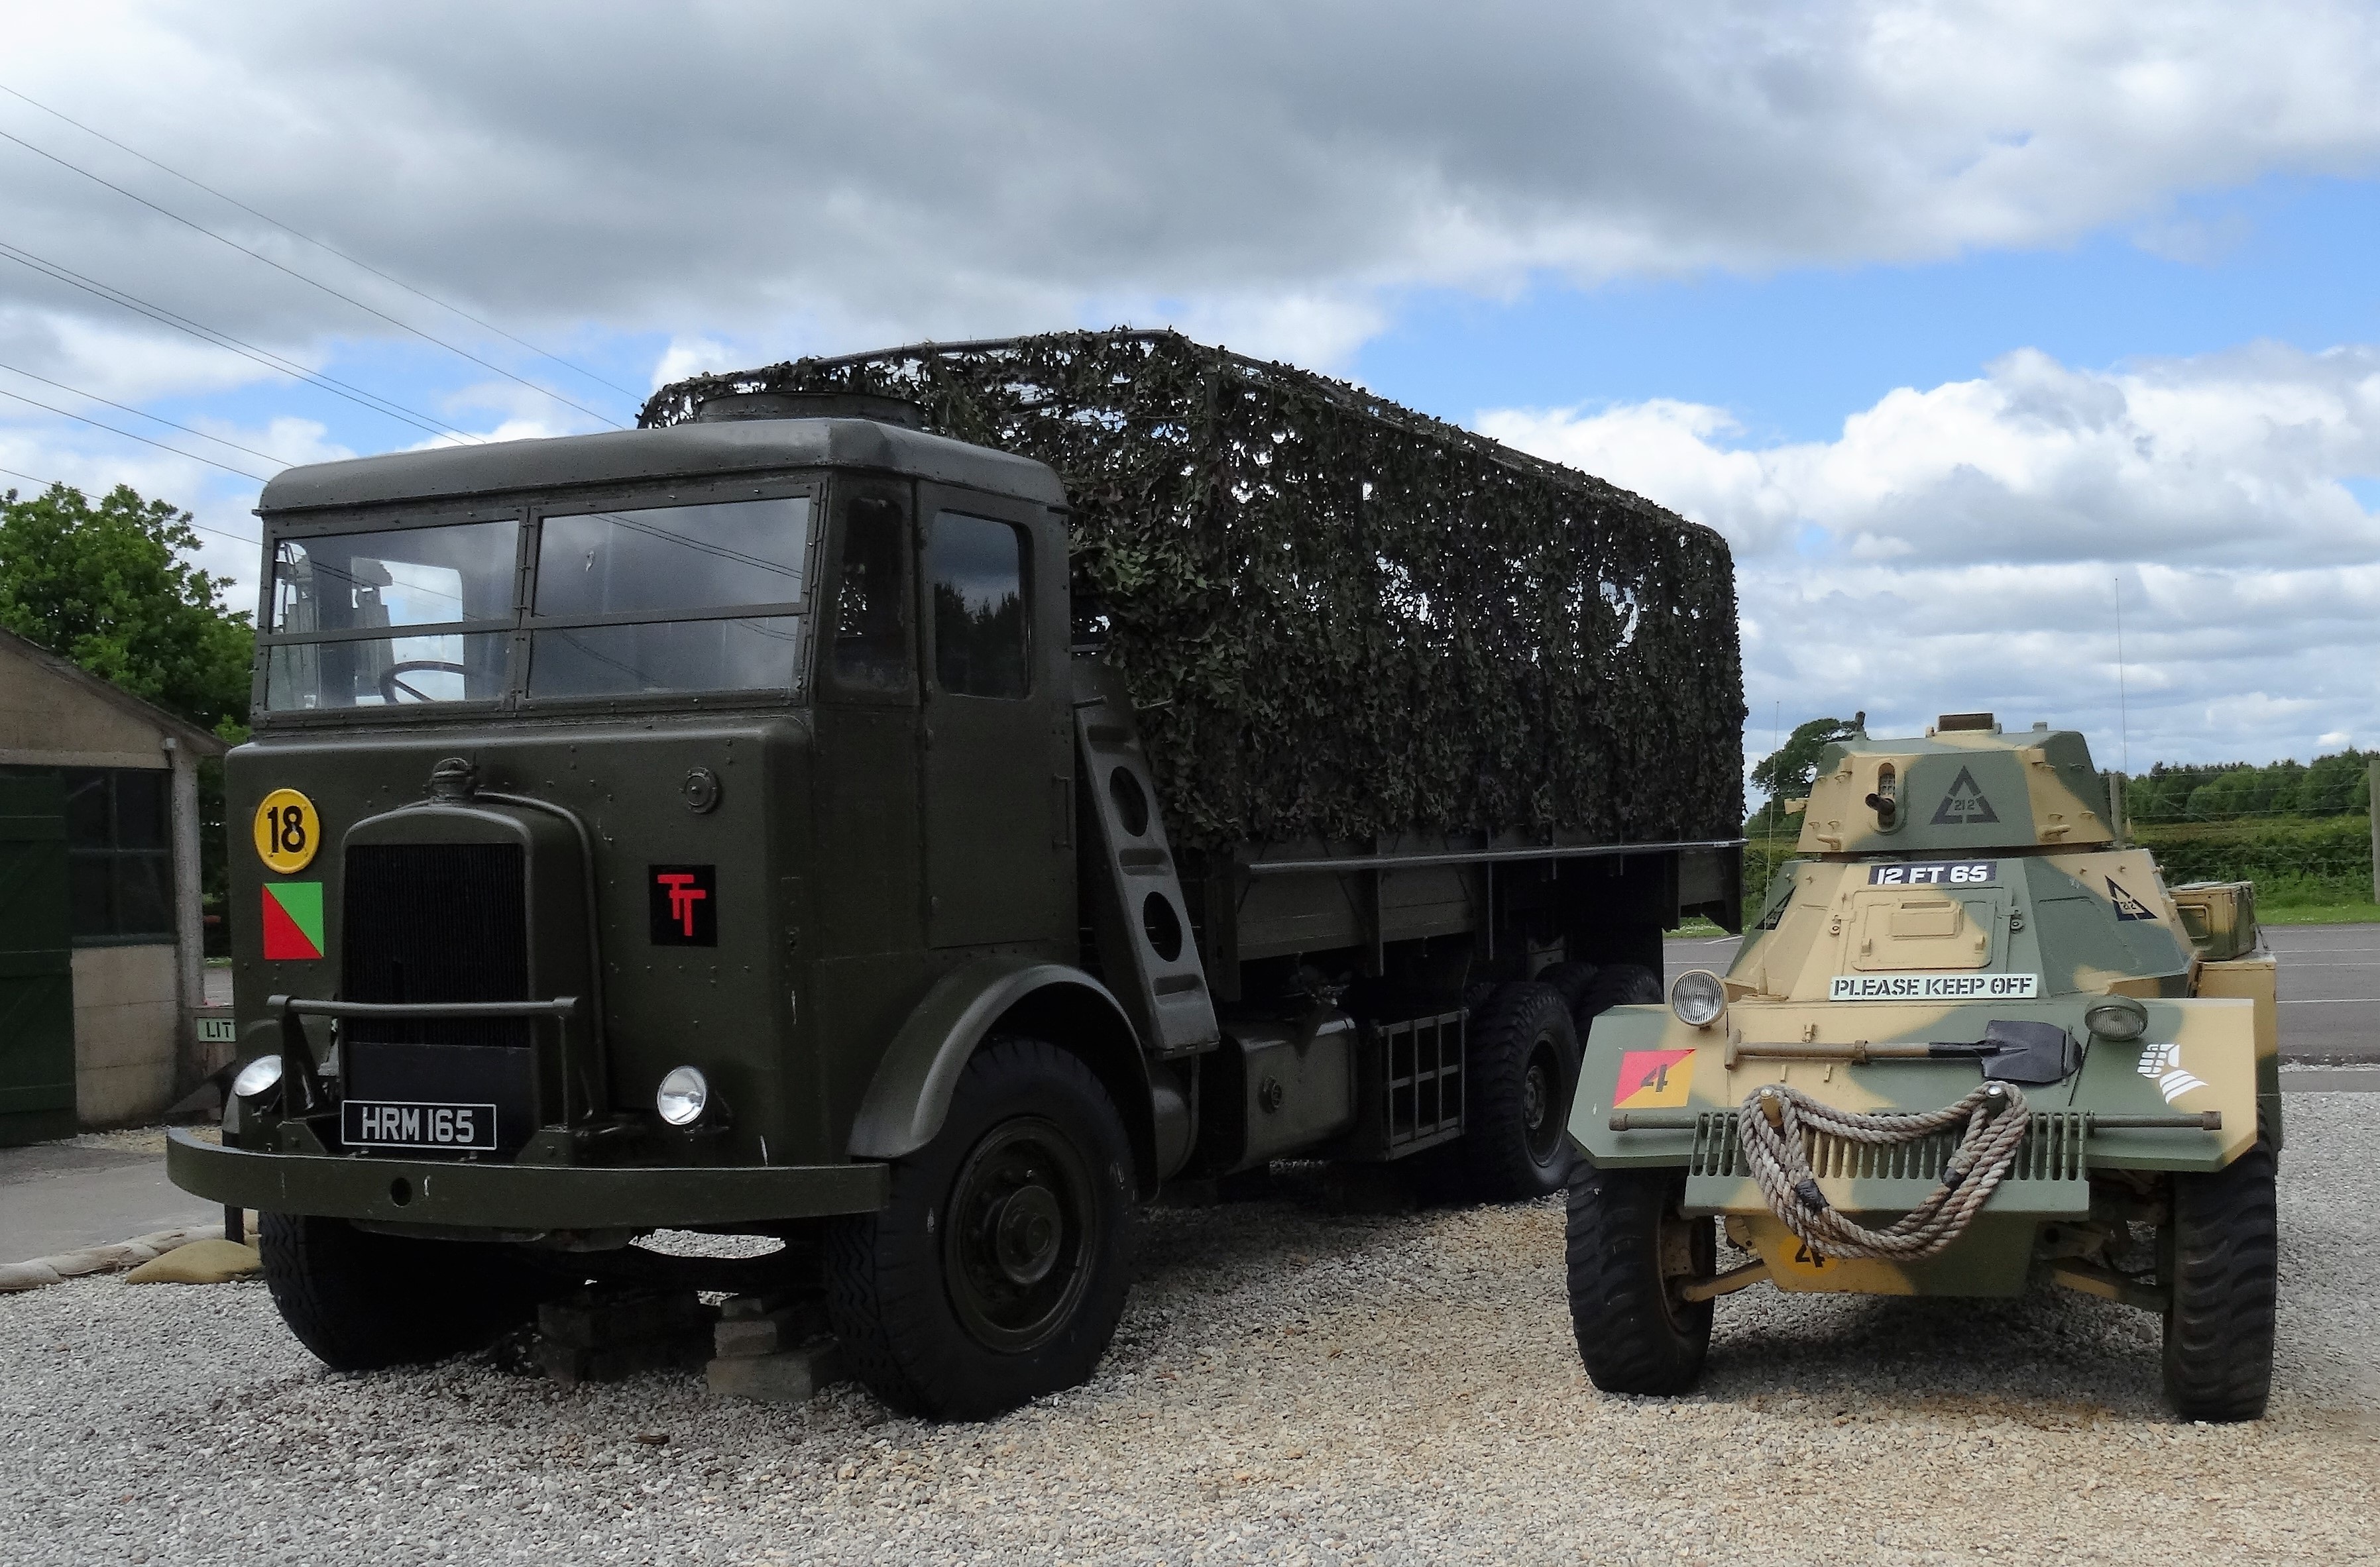
car, automobile, military, transportation, transport, truck, army, vehicle, metal, machine, motor vehicle, fight, war, lorry, cargo, heavy, armoured, strong, khaki, powerful, commercial vehicle, goods, army lorry, armoured car, haulage, land vehicle, light commercial vehicle, military vehicle